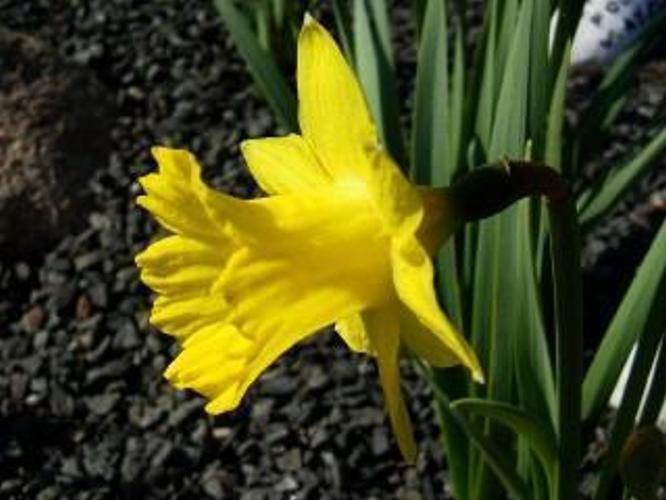
Label: daffodil